Johann Oswald Harms

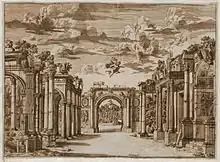
Engraving by Harms, from the in Arolsen

Johann Oswald Harms (baptised 30 April 1643 in Hamburg – 1708 in Braunschweig) was a German Baroque painter, engraver, and the first notable stage set designer of the Baroque. He worked for the Opernhaus am Taschenberg in Dresden, painting the ceiling and designing stage sets.